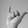
ASL letter: Y